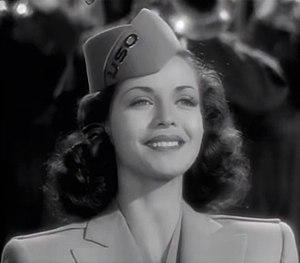
Shirley Levy, née le 15 novembre 1919 à Great Neck et morte le 9 octobre 2007 à Los Angeles, est une actrice et chanteuse américaine, connue sous le nom de scène de Carol Bruce.